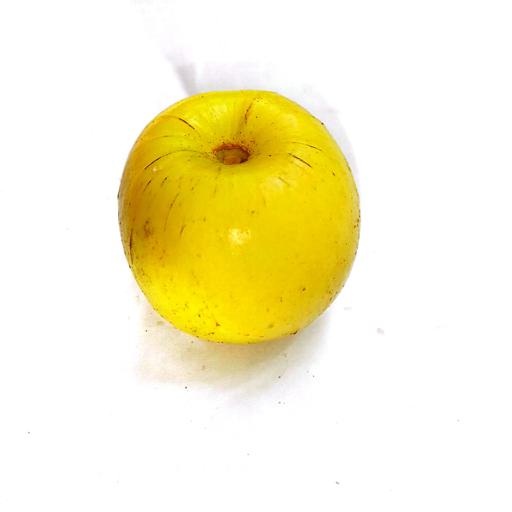
Label: healthy